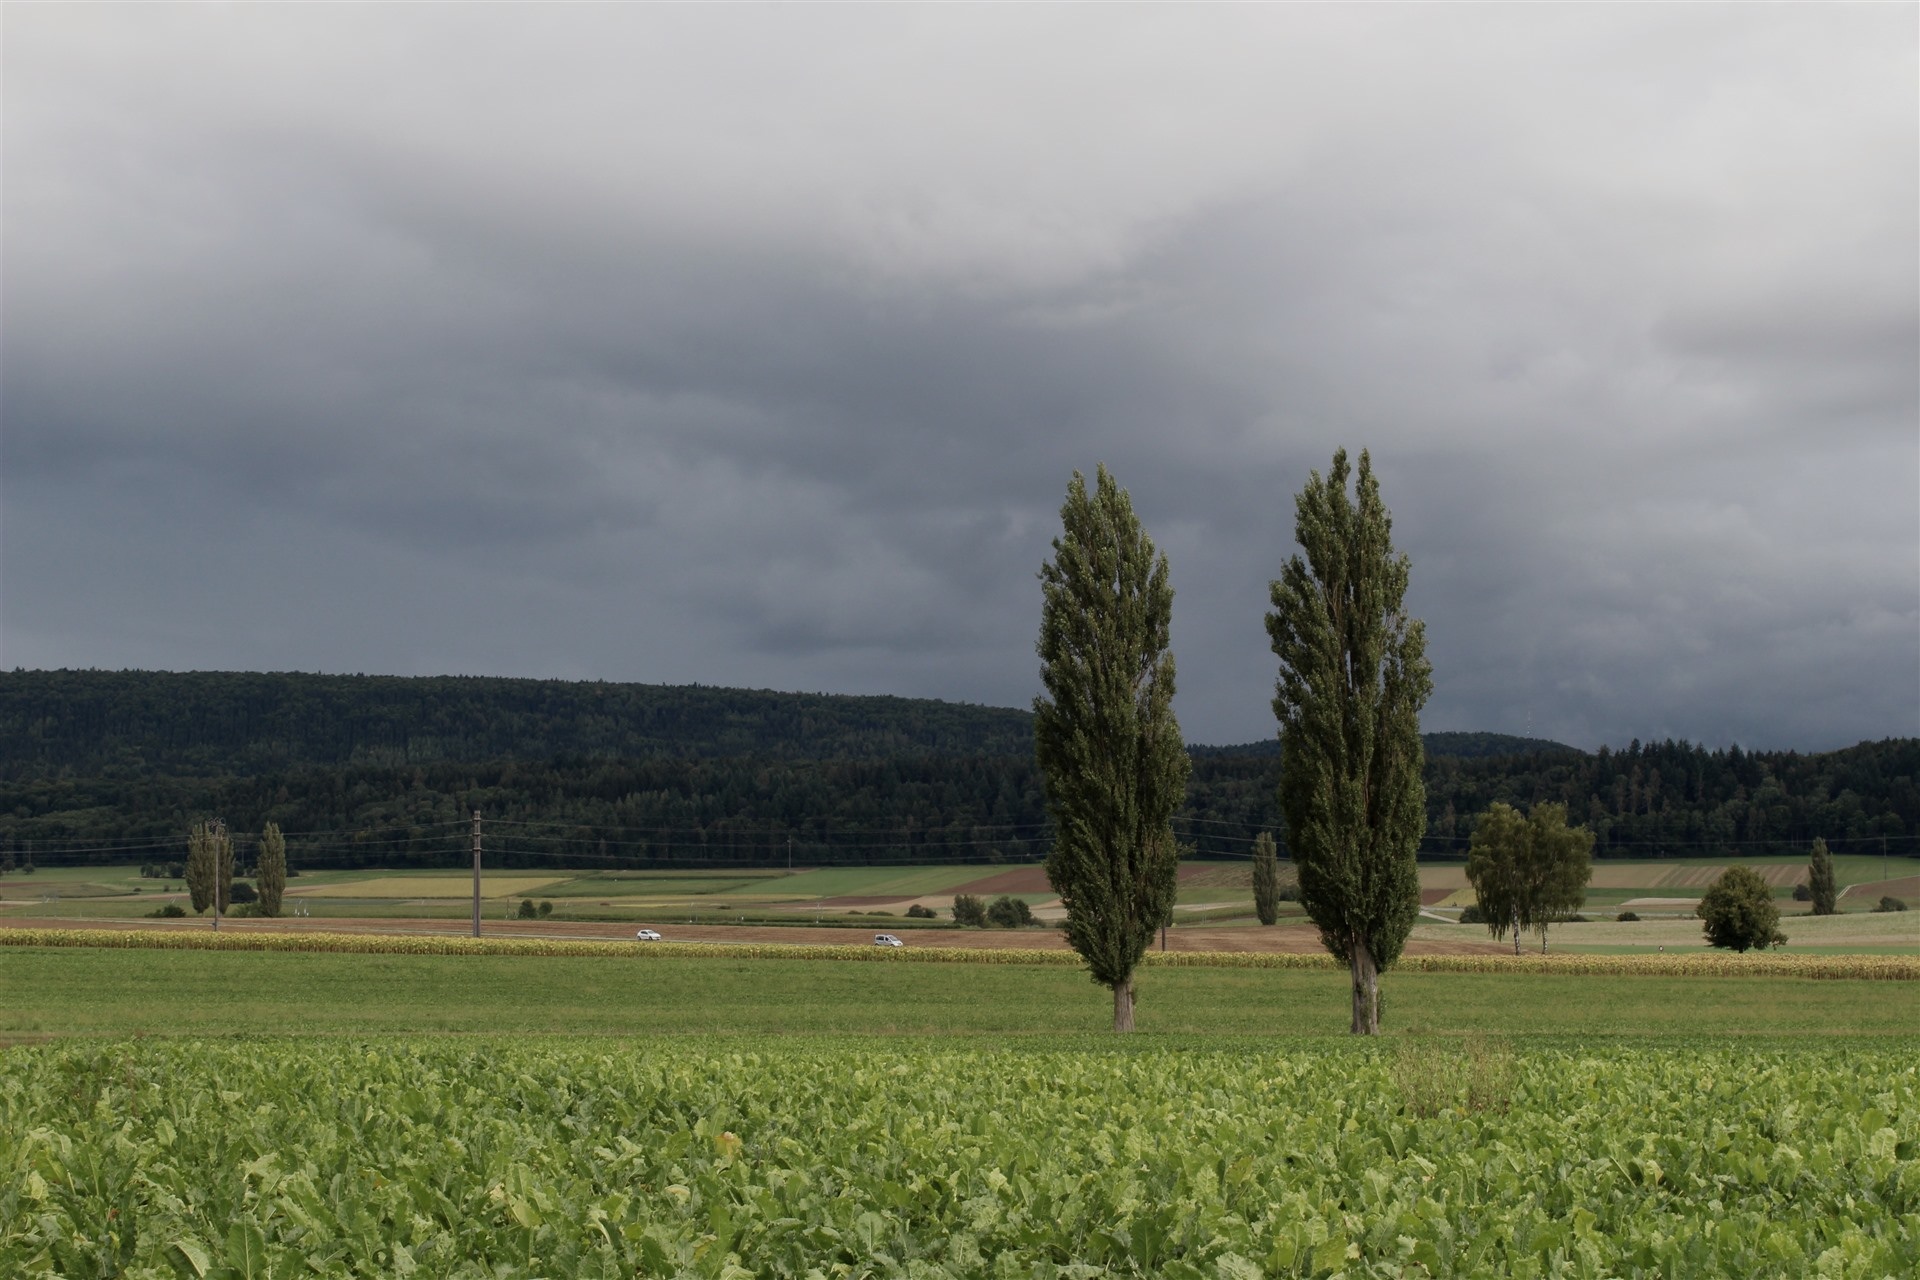
landscape, tree, nature, grass, horizon, cloud, plant, sky, field, farm, lawn, meadow, prairie, hill, wind, crop, pasture, agriculture, plain, grassland, plantation, rural area, atmospheric phenomenon, grass family, woody plant